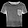
Label: Shirt